Orson Charles

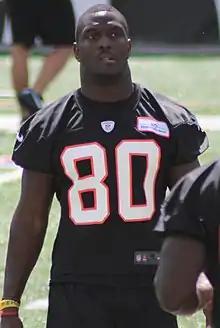
Charles with the Cincinnati Bengals in 2012

Orson Charles (born January 27, 1991) is an American former professional football player who was a tight end and fullback in the National Football League (NFL). He played college football for the Georgia Bulldogs, earning first-team All-American honors as a tight end in 2011. Charles was selected by the Bengals in the fourth round of the 2012 NFL draft.